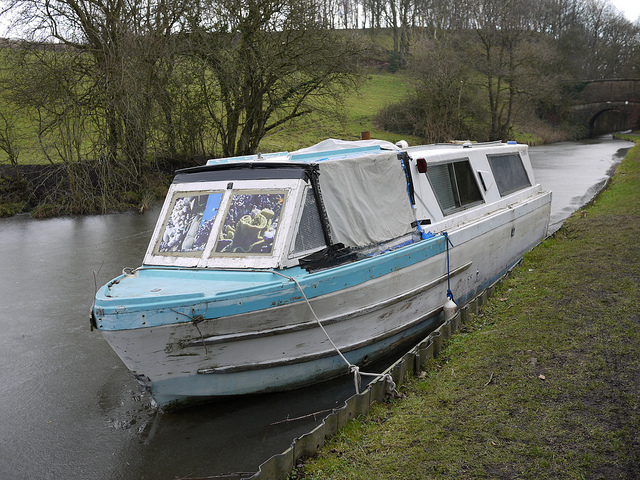
A large white and blue boat traveling in a river.

House boat tethered to grassy shore near trees.

A boat in the water with a rope that is tied to the side of a wall

A fishing boat is tied to the side of a retainer wall.

a small blue and white boat tied to a small fence next to the water